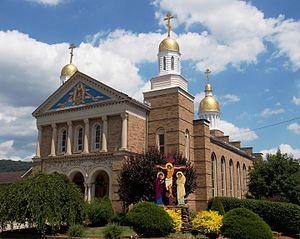
La cathédrale du Christ-Sauveur de Johnstown, en Pennsylvanie, est le siège de l'Église orthodoxe carpato-ruthène américaine.
L'Église orthodoxe carpato-ruthène américaine ou Église orthodoxe carpato-russe américaine est une Église orthodoxe née dans la diaspora ruthène aux États-Unis et au Canada. Elle est autonome mais rattachée canoniquement au Patriarcat œcuménique de Constantinople. Le chef de l'Église porte le titre de Métropolite d'Amissos, avec résidence à Johnstown en Pennsylvanie.